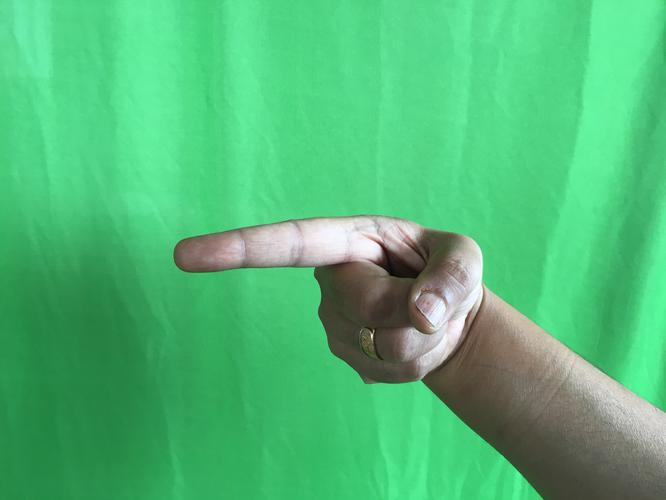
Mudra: Suchi
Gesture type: single_hand